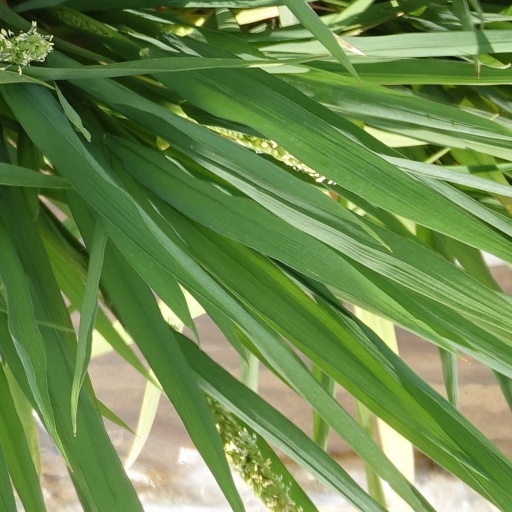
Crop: rice